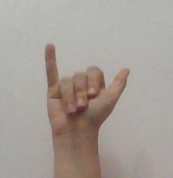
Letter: ya